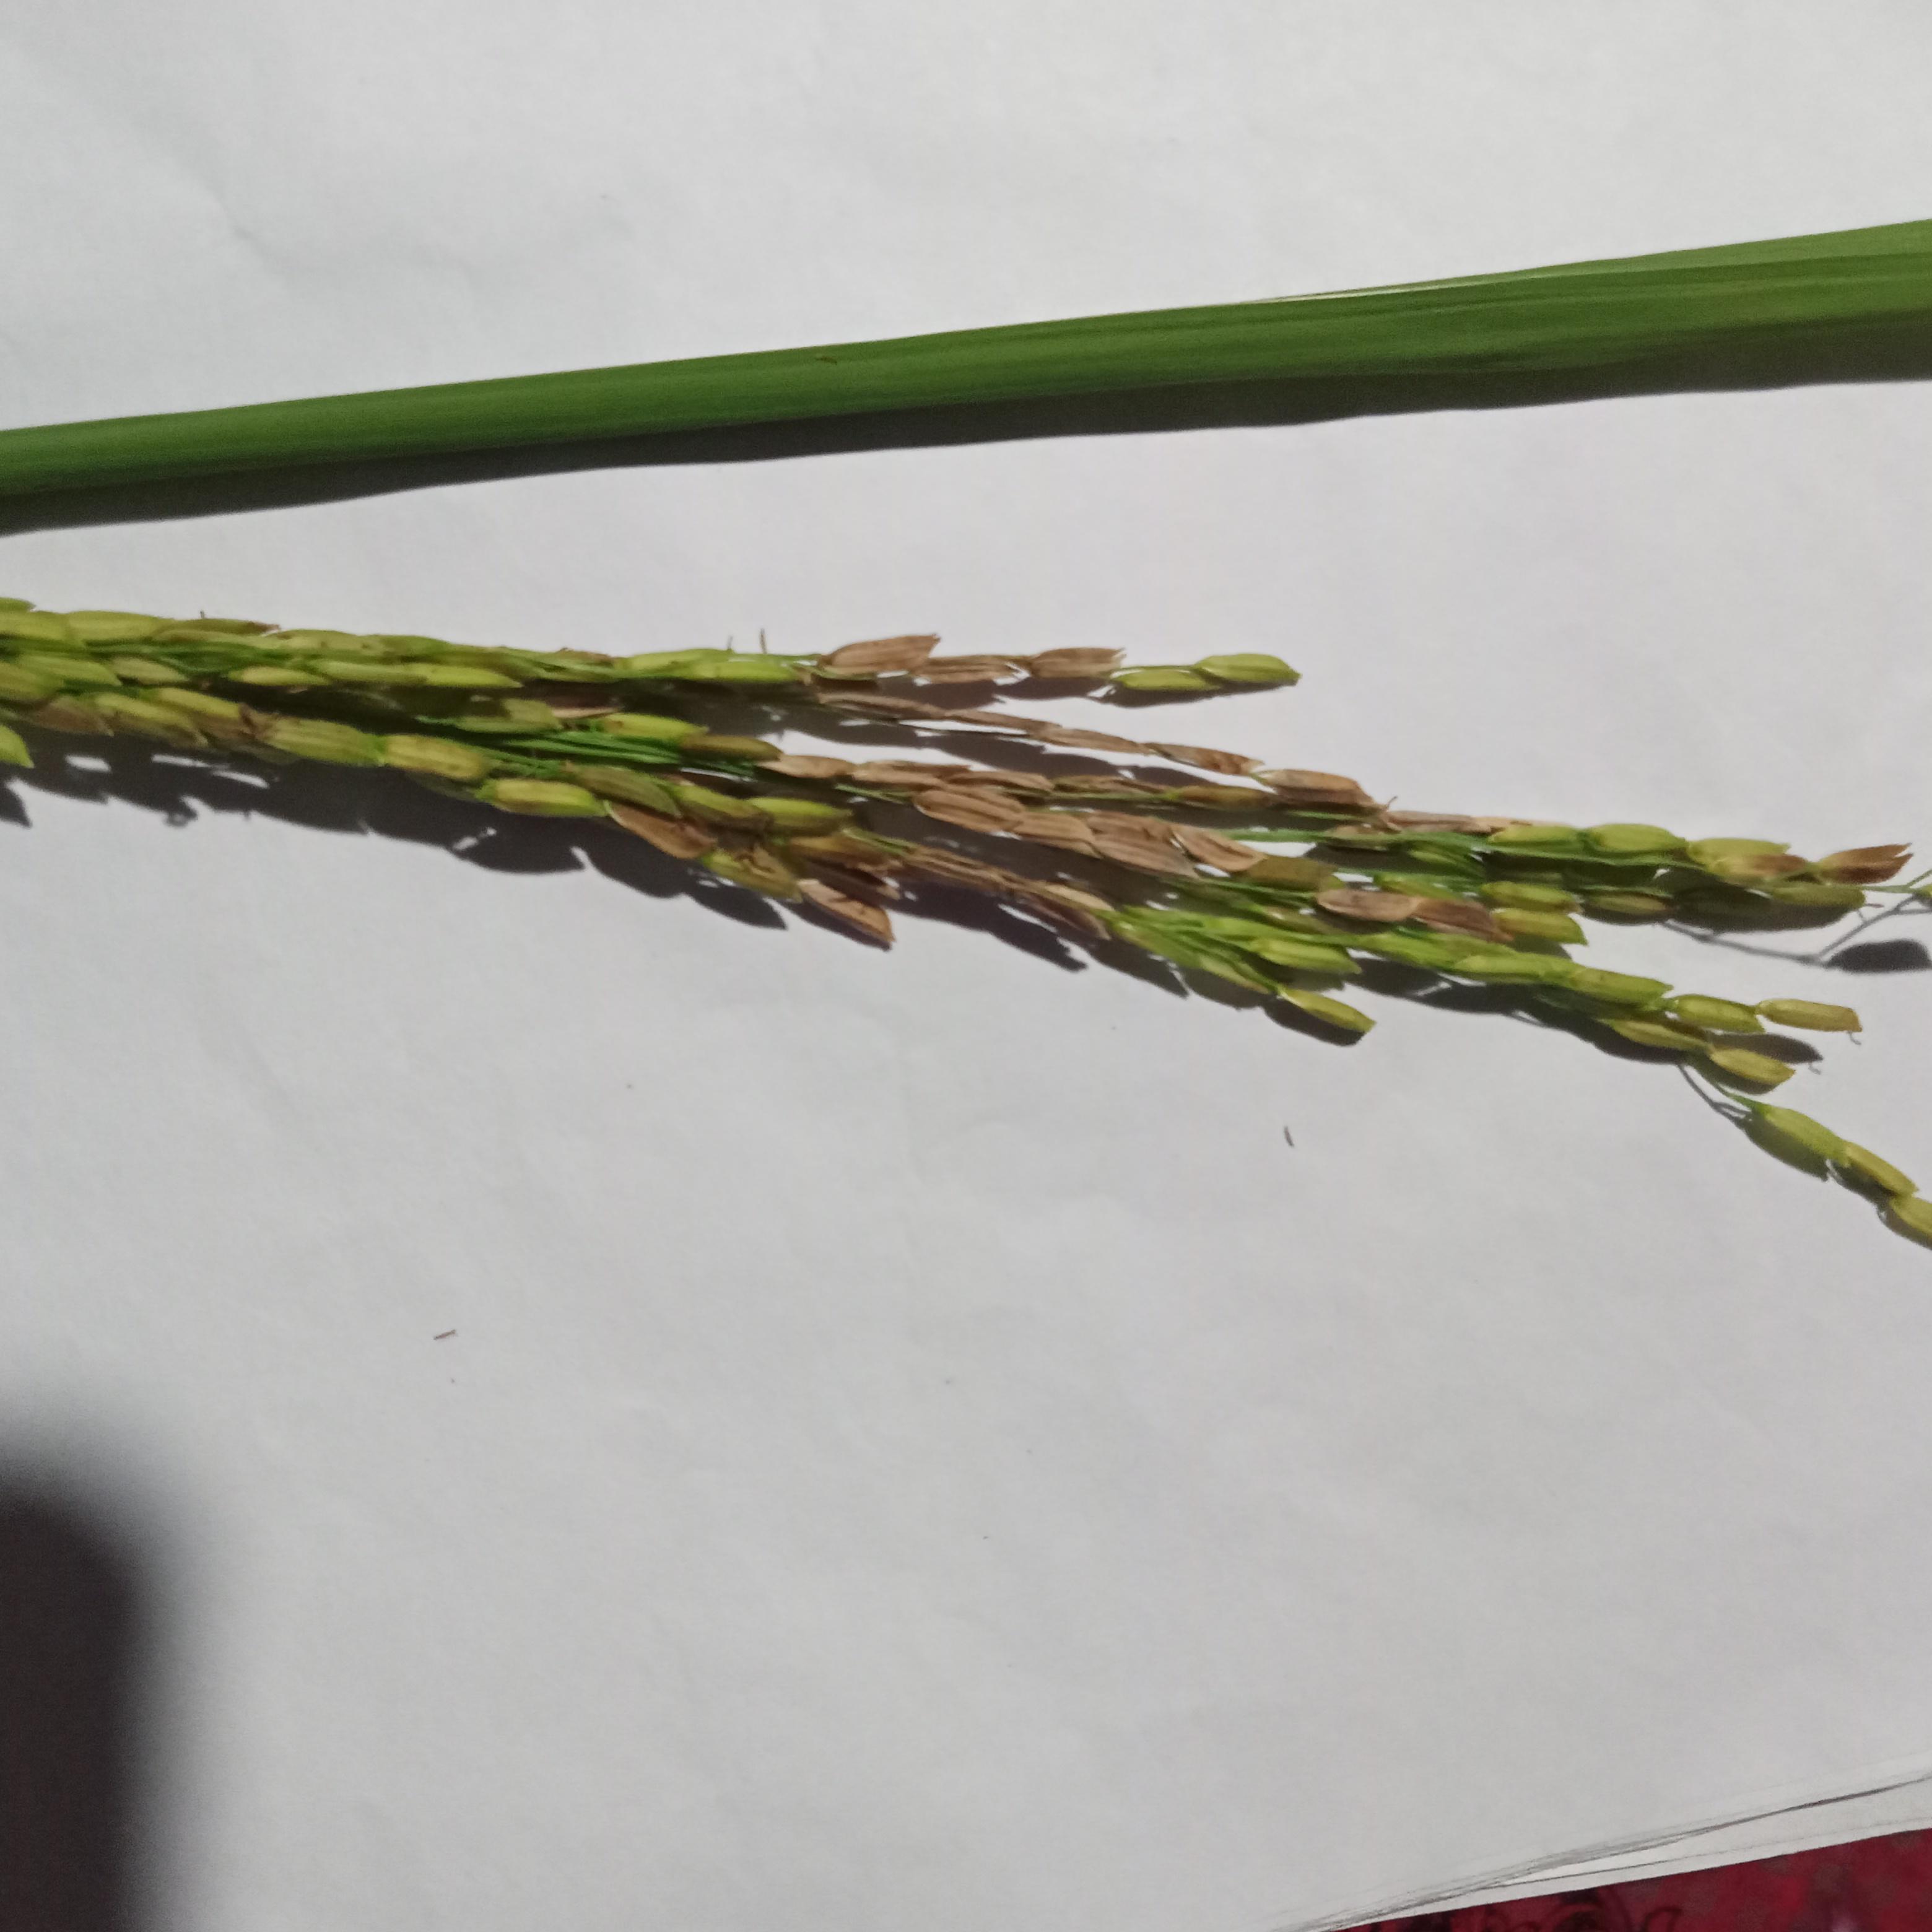
Label: Rice___Neck_Blast